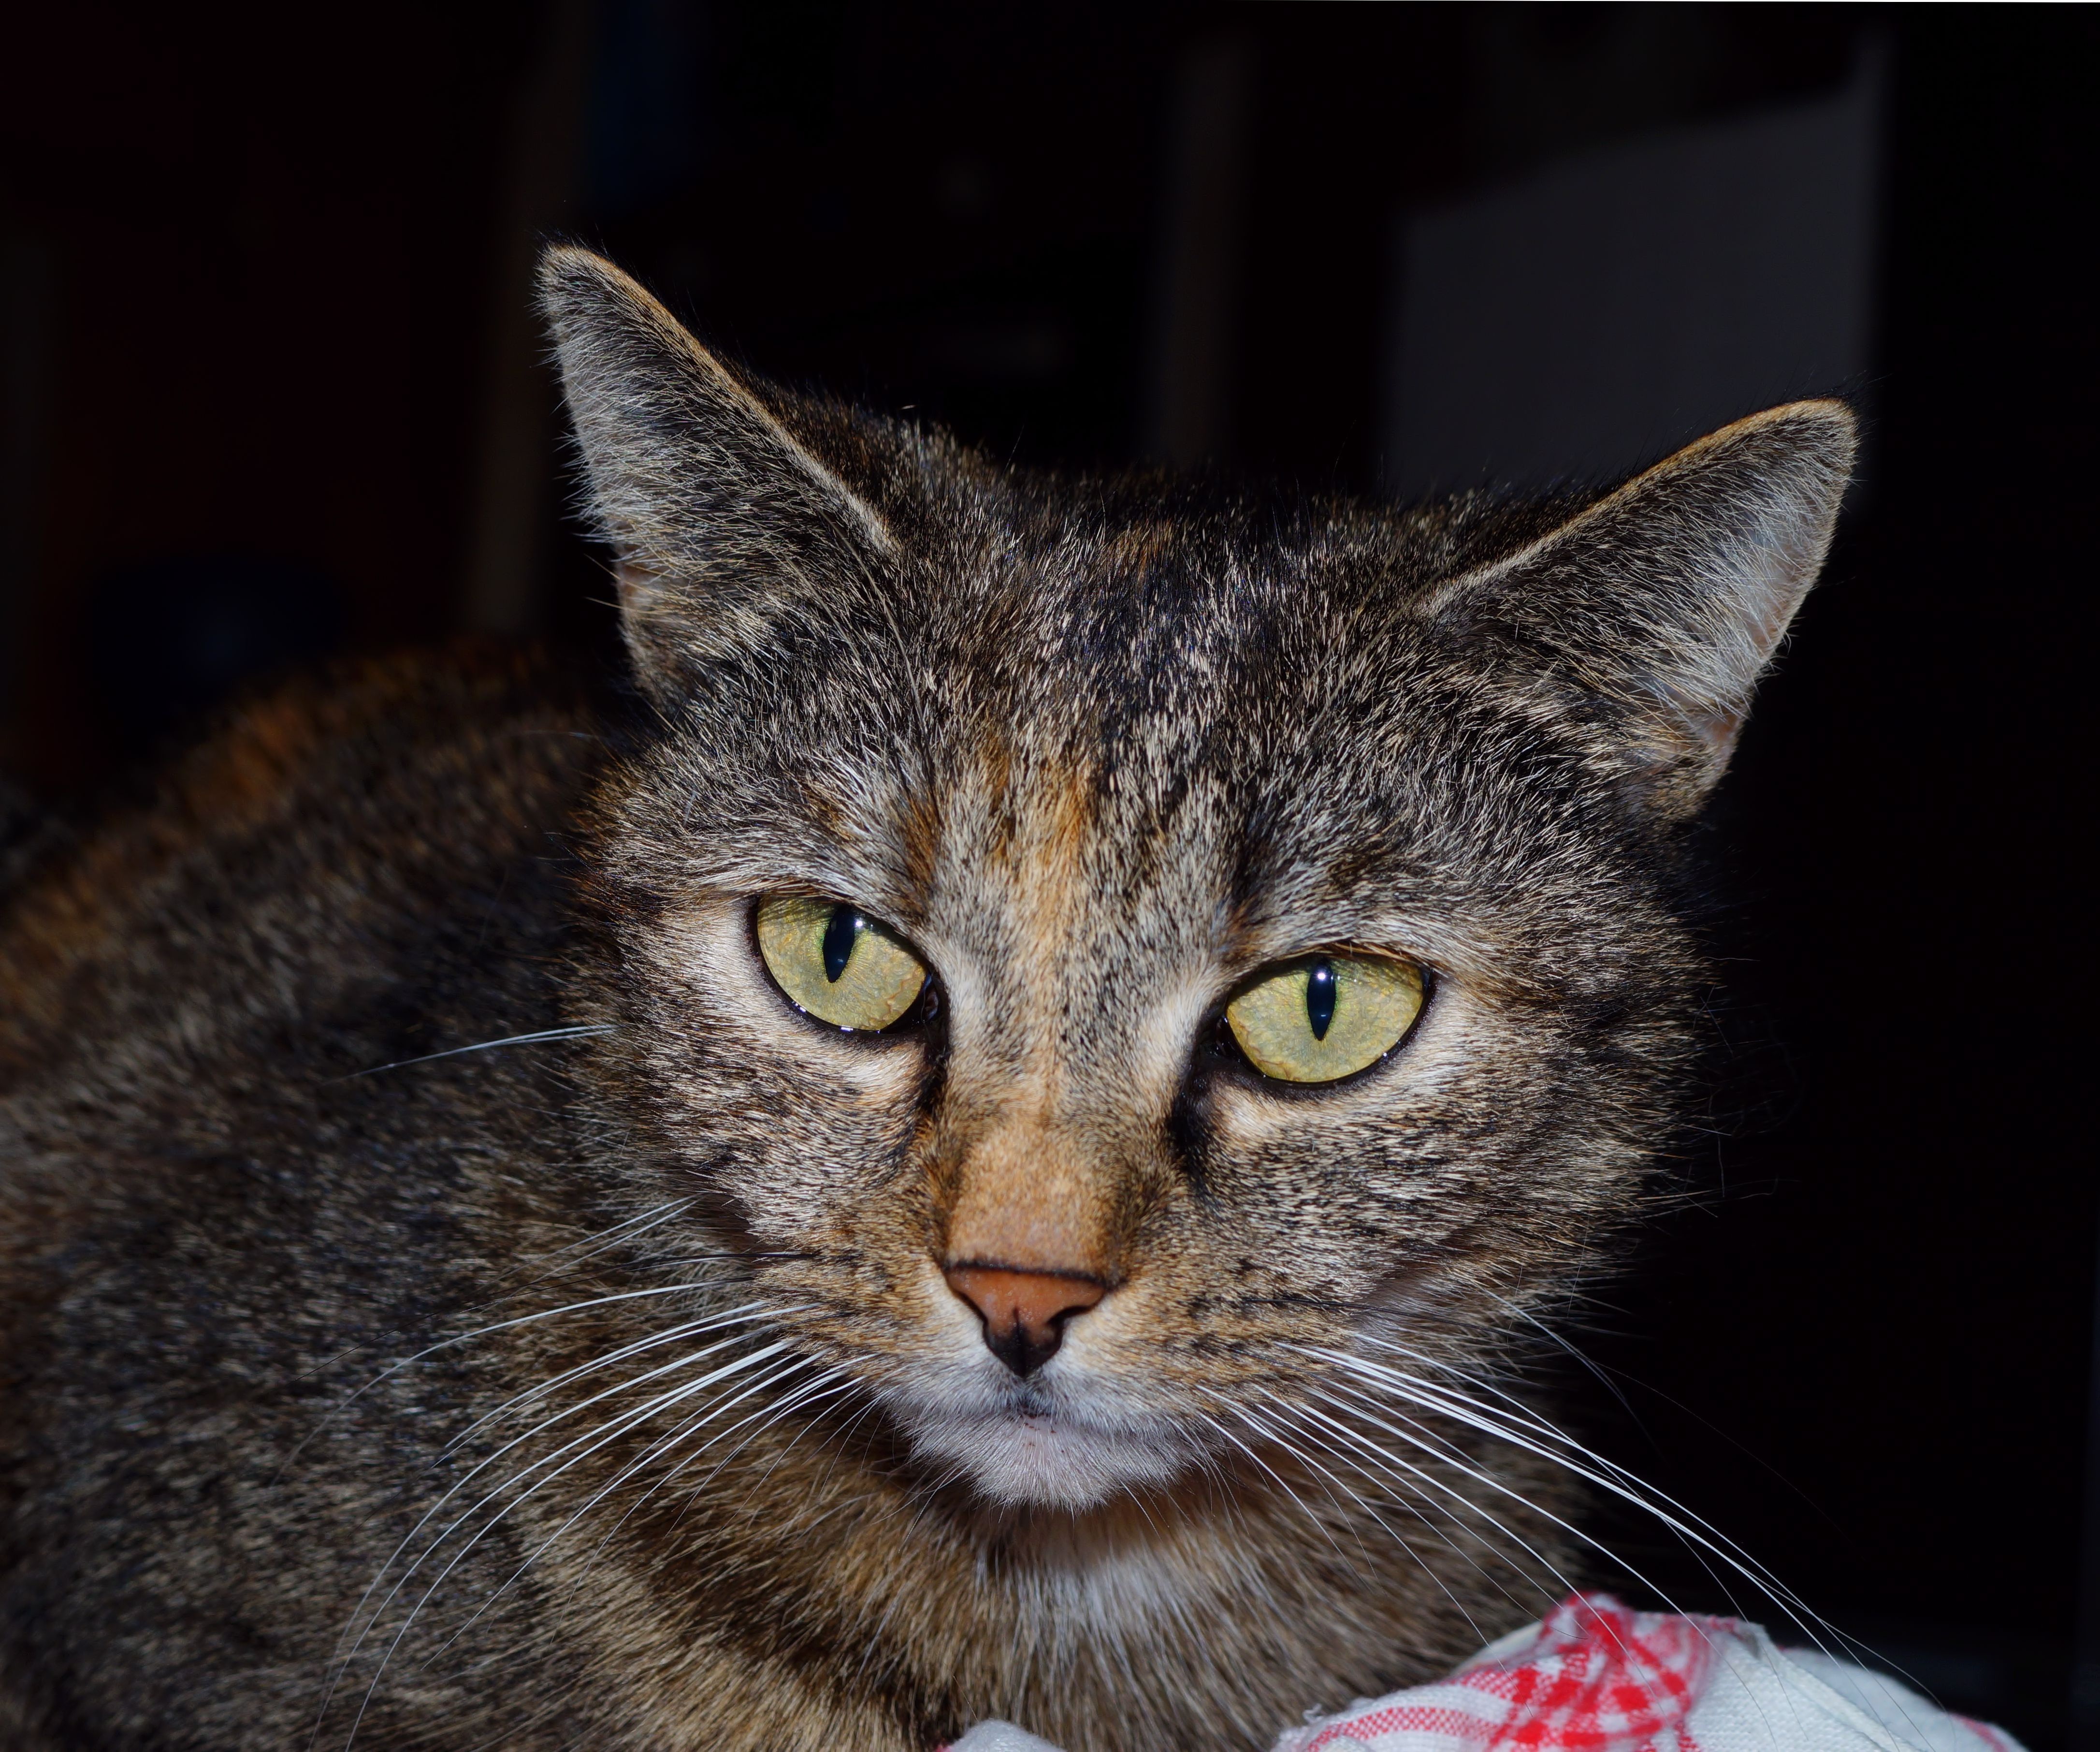
sweet, female, pet, portrait, cat, mammal, fauna, close up, nose, whiskers, adidas, vertebrate, pretty, mieze, domestic cat, mackerel, cat's eyes, tabby cat, european shorthair, wild cat, small to medium sized cats, cat like mammal, domestic short haired cat, pixie bob